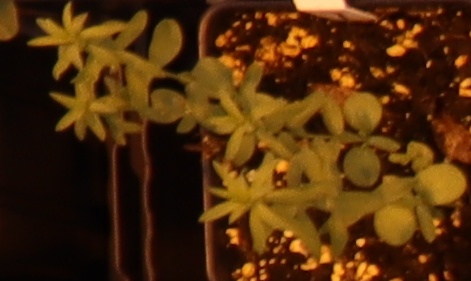
Label: Flax